Gregorio Petit

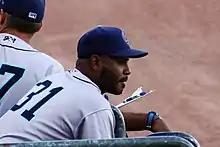
Petit managing the Hooks

Petit served as the manager of the Corpus Christi Hooks, the Double-A affiliate of the Houston Astros in 2022.